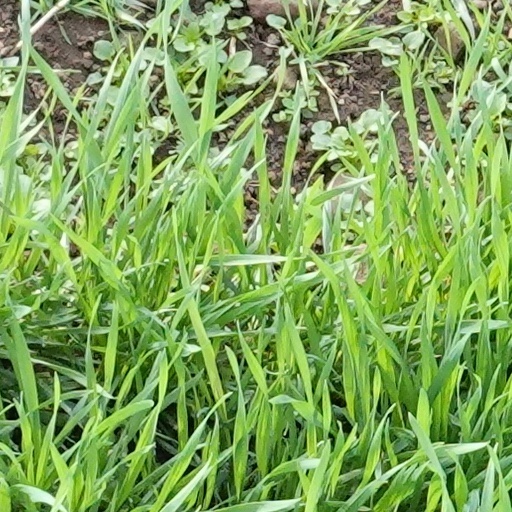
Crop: wheat